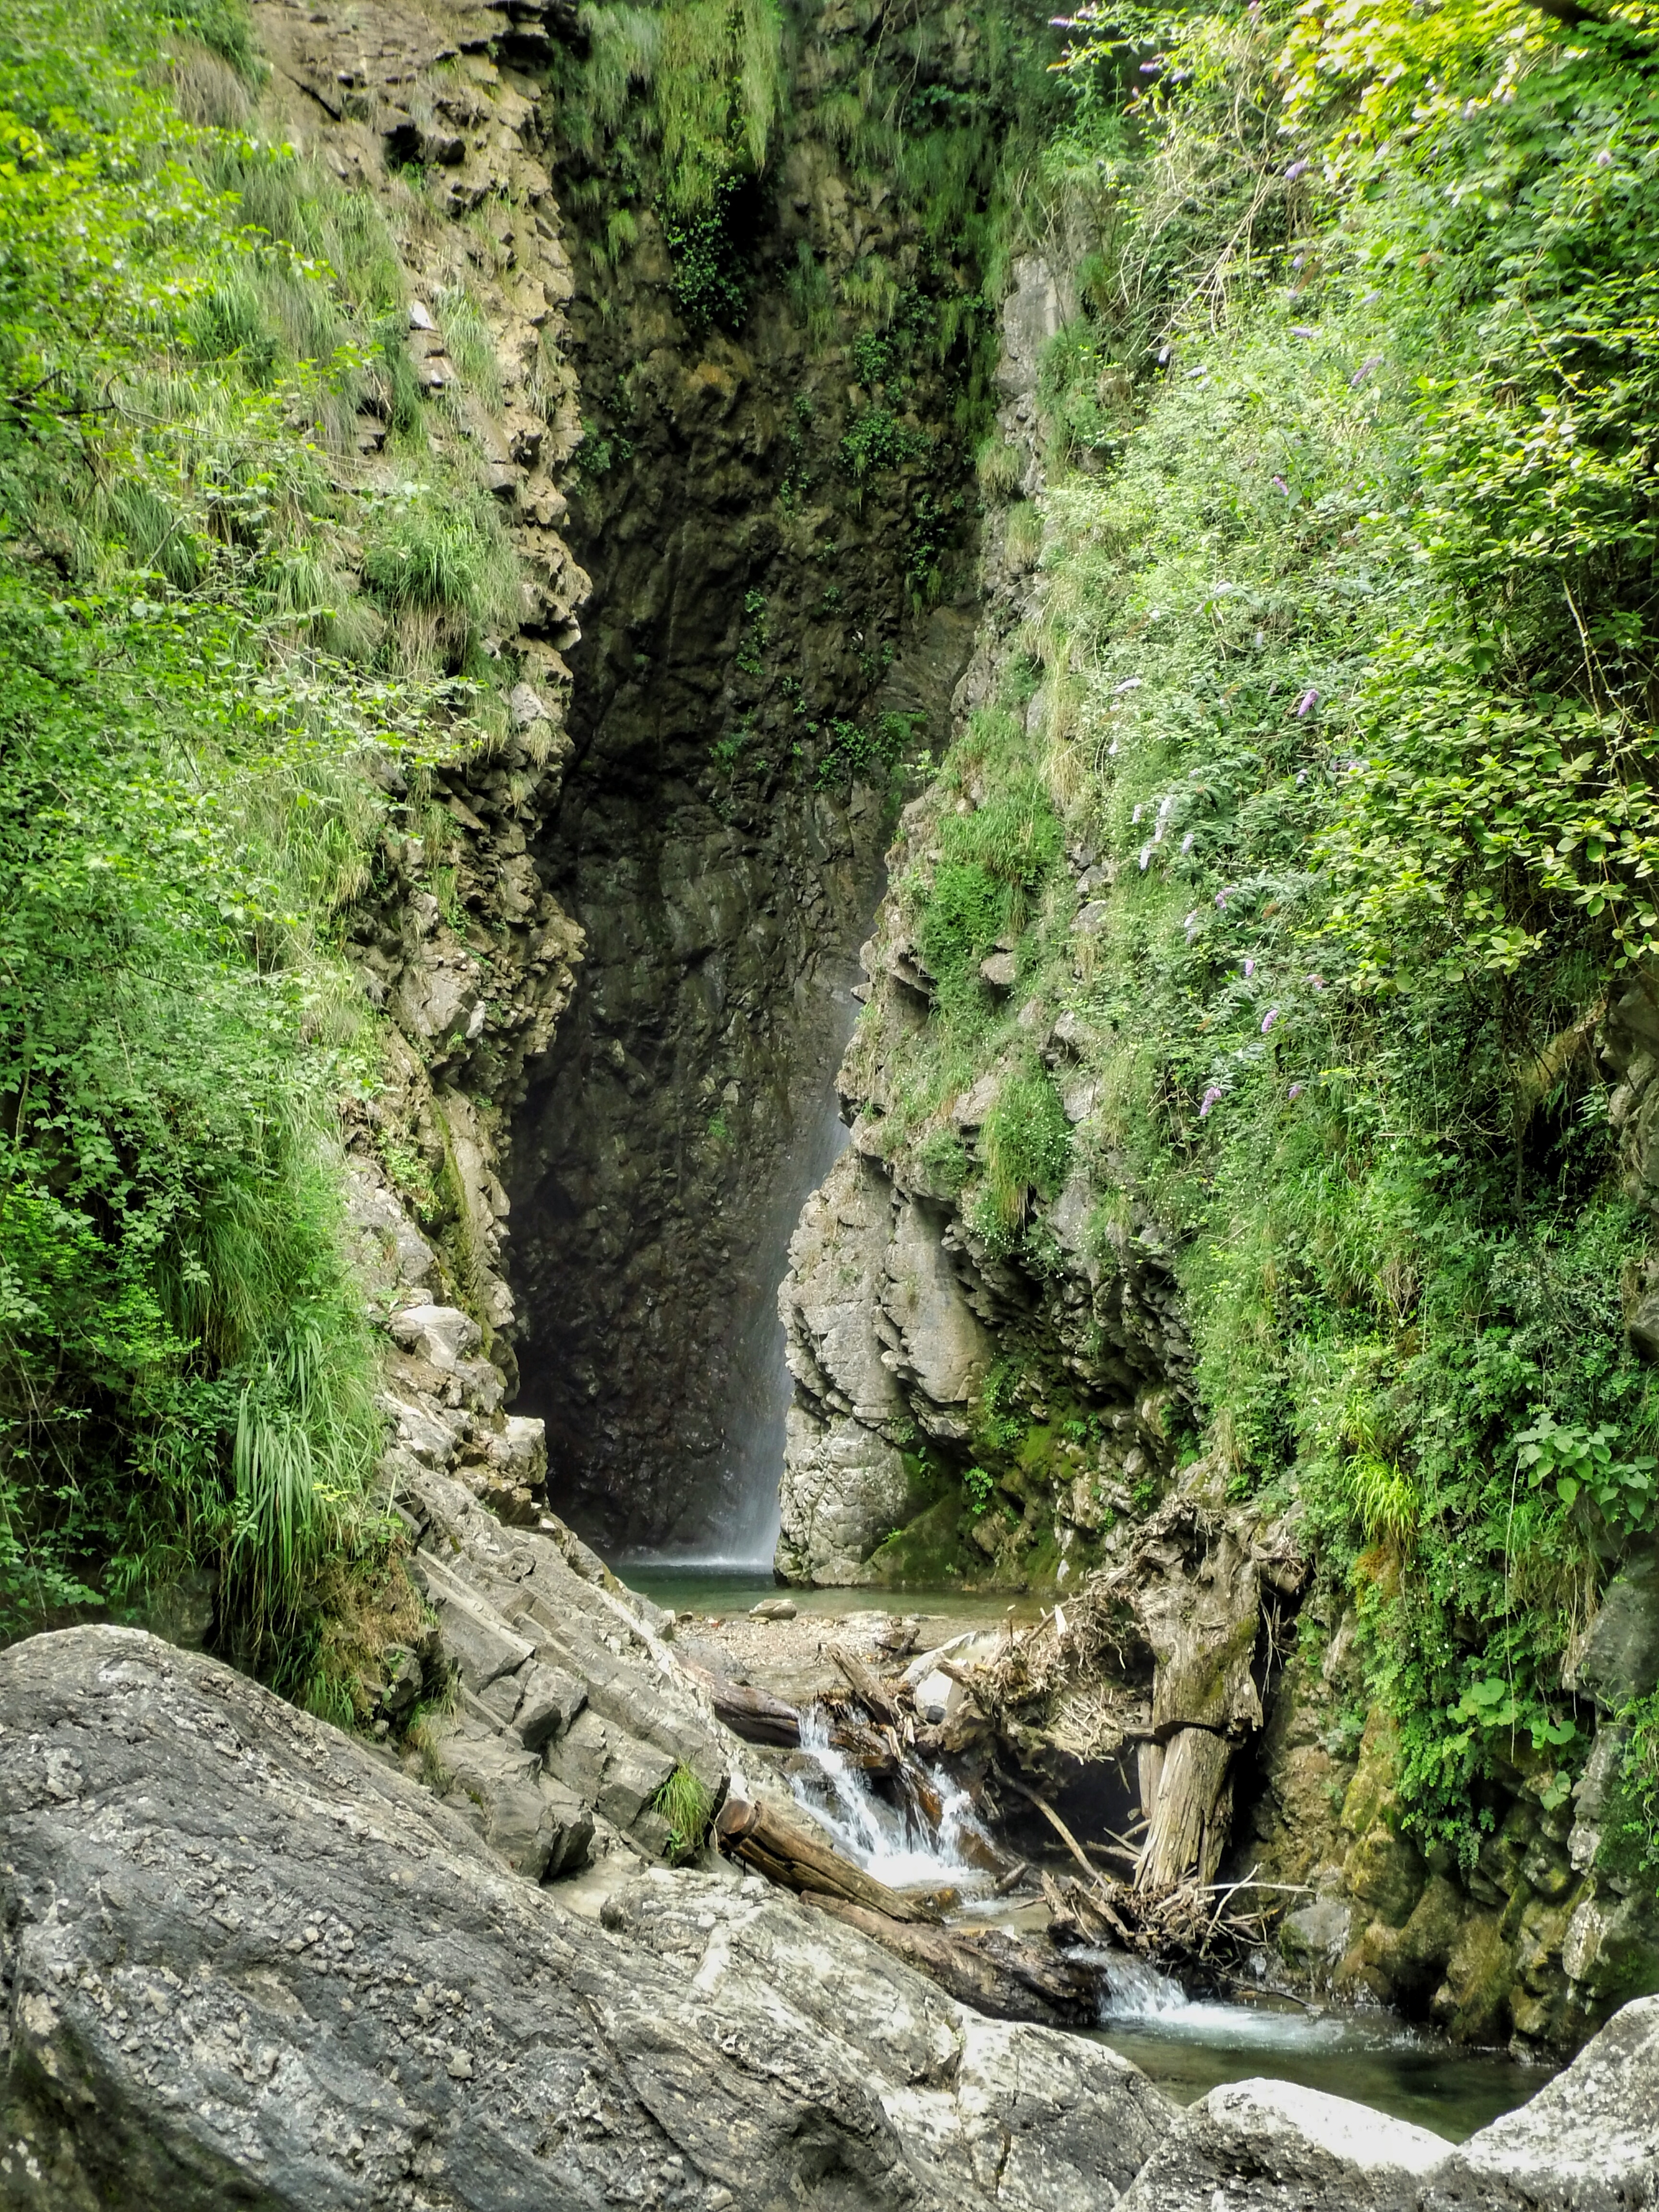
tree, water, forest, rock, waterfall, wilderness, trail, adventure, river, valley, formation, cliff, stream, green, jungle, terrain, geology, vegetation, rainforest, ravine, water feature, wadi, geological phenomenon